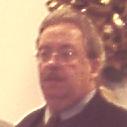
Age: 54